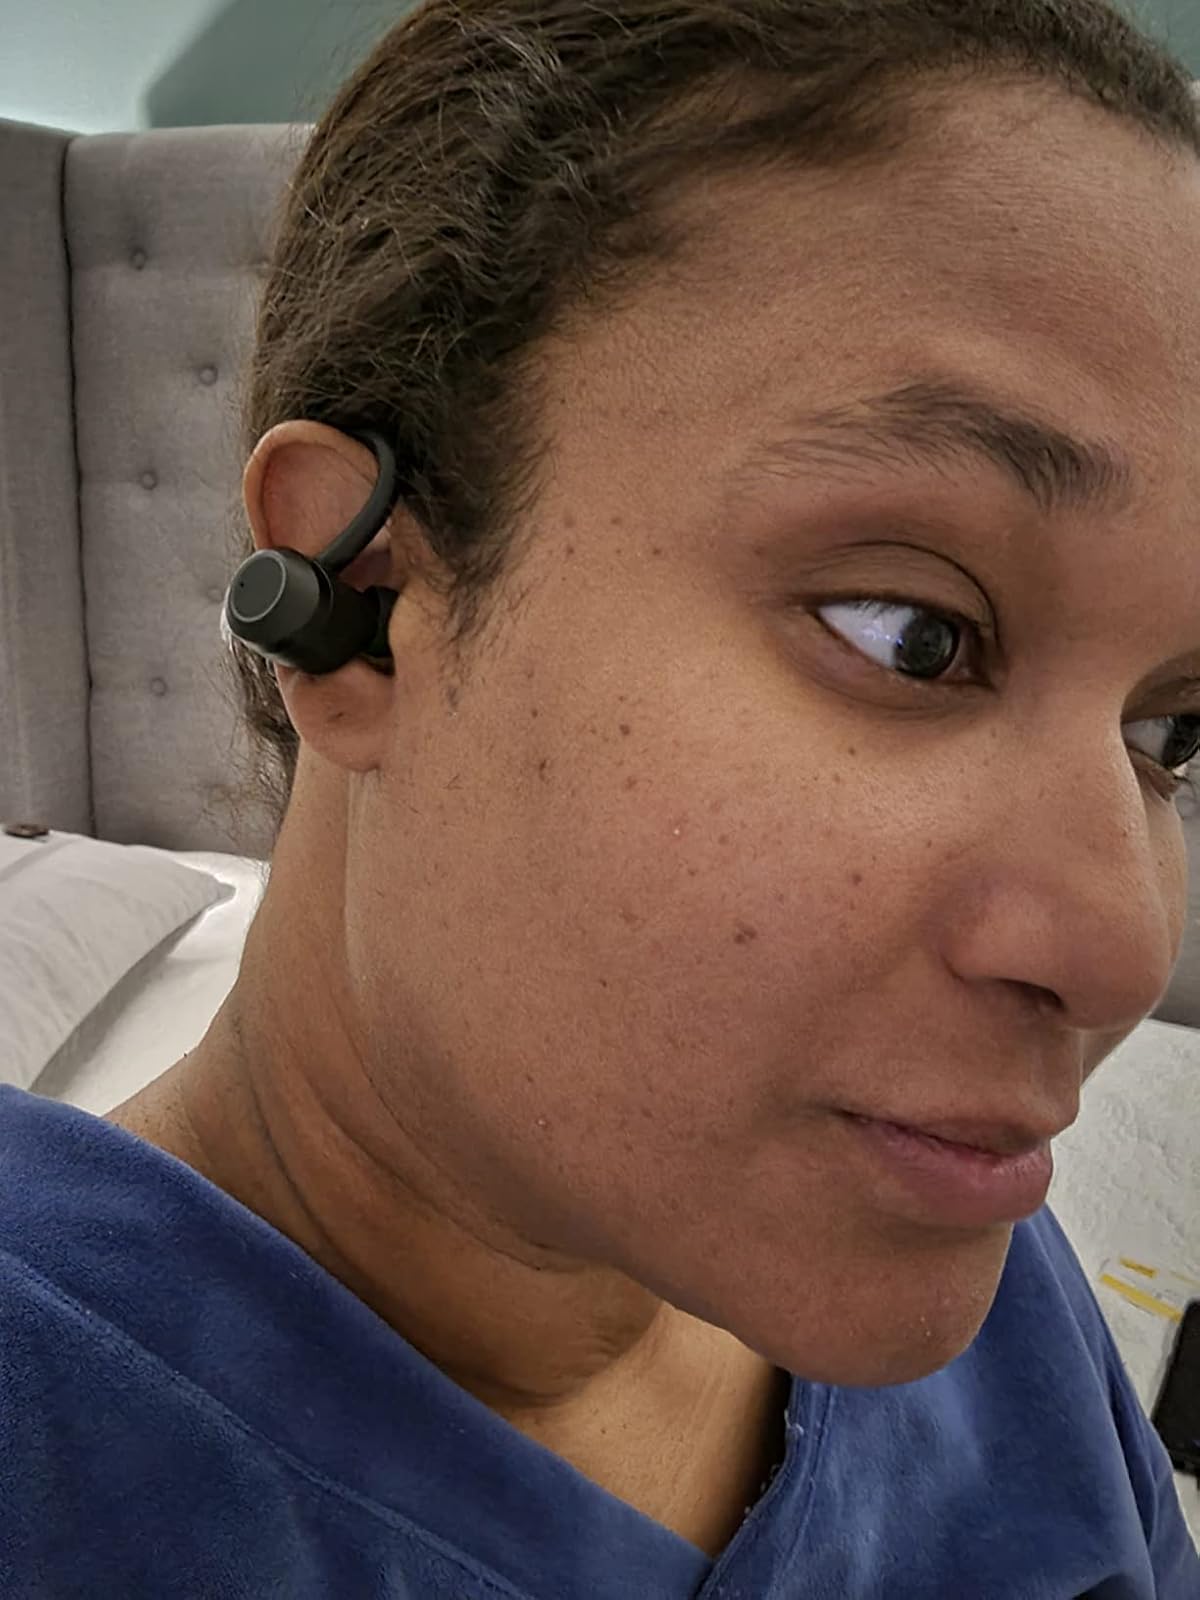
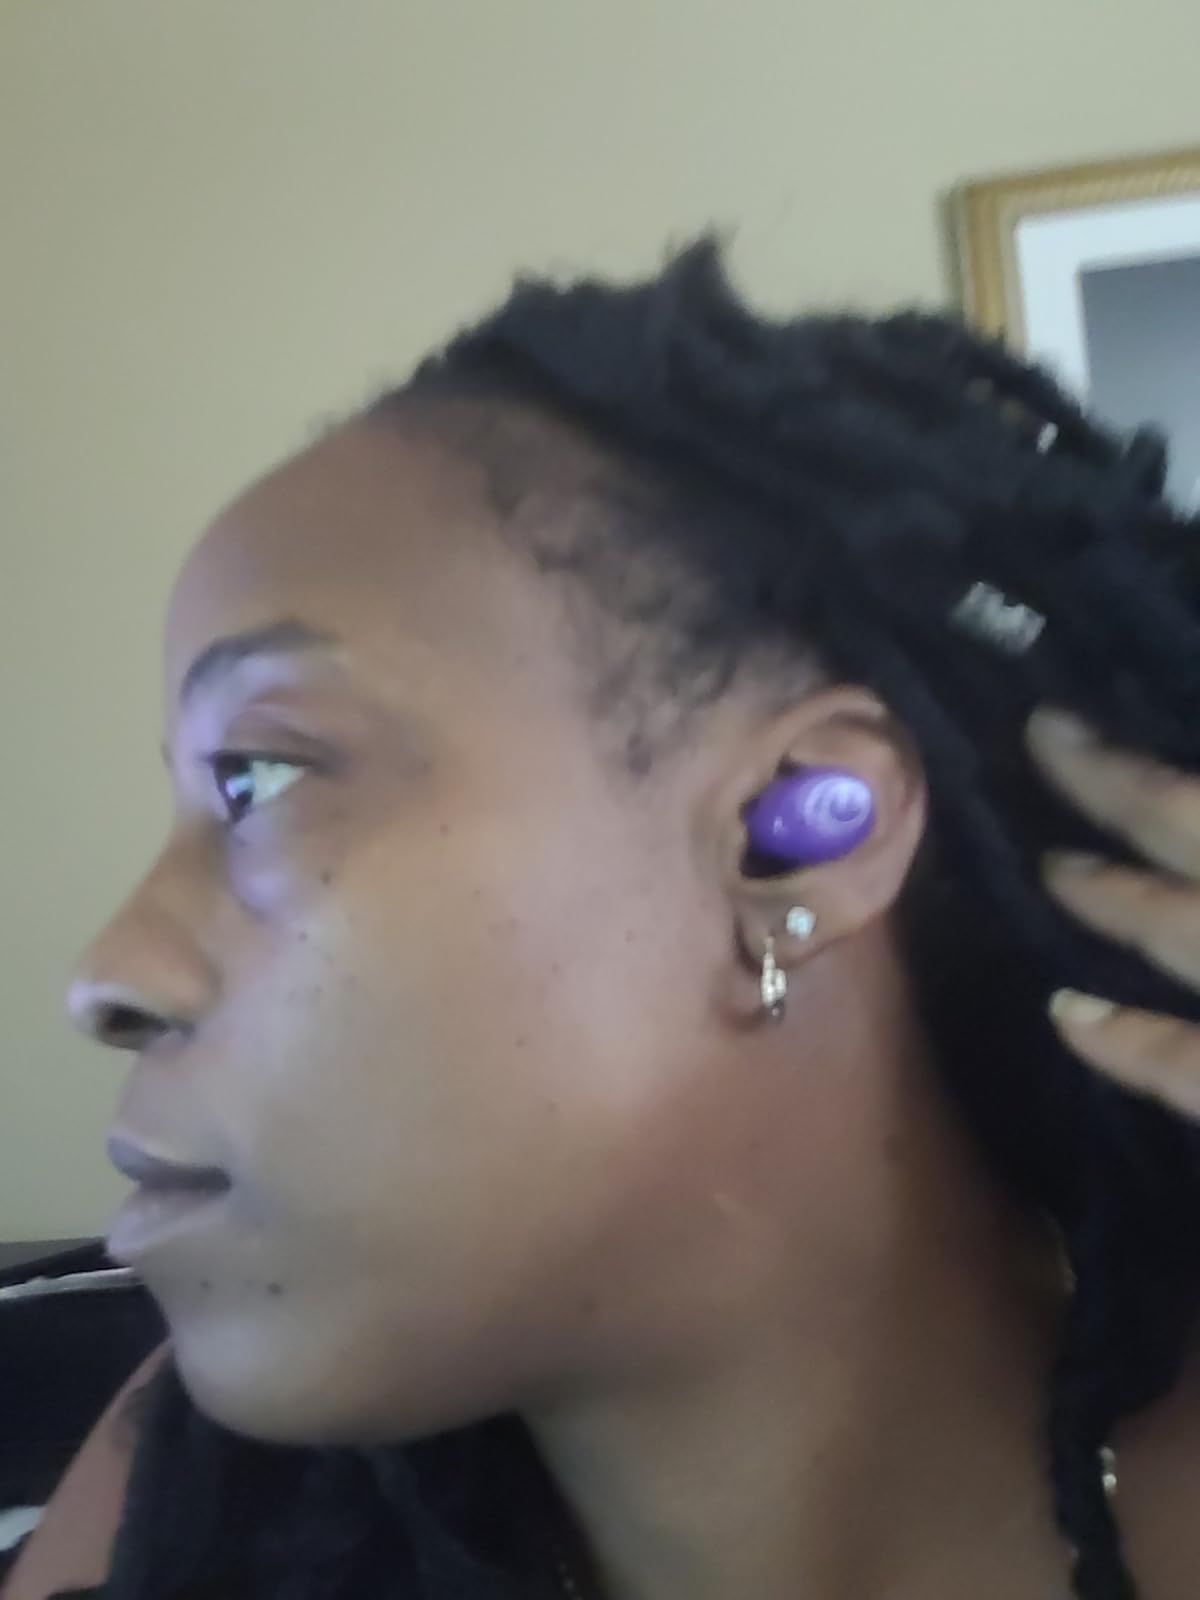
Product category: earbuds
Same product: no